Hormone receptor

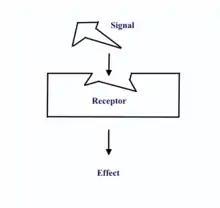
Signal molecule binds to its hormone receptor, inducing a conformational change in the receptor to begin a signaling cascade that induces a cellular response.

Hormone receptor proteins bind to a hormone as a result of an accumulation of weak interactions. Because of the relatively large size of enzymes and receptors, the large amount of surface area provides the basis for these weak interactions to occur. This binding is actually highly specific because of the complementarity of these interactions between polar, non-polar, charged, neutral, hydrophilic, or hydrophobic residues. Upon binding, the receptor often undergoes a conformational change and may bind further, signaling ligands to activate a signaling pathway. Because of these highly specific and high affinity interactions between hormones and their receptors, very low concentrations of hormone can produce significant cellular response. Receptors can have various different structures depending on the function of the hormone and the structure of its ligand. Therefore, hormone binding to its receptor is a complex process that can be mediated by cooperative binding, reversible and irreversible interactions, and multiple binding sites.